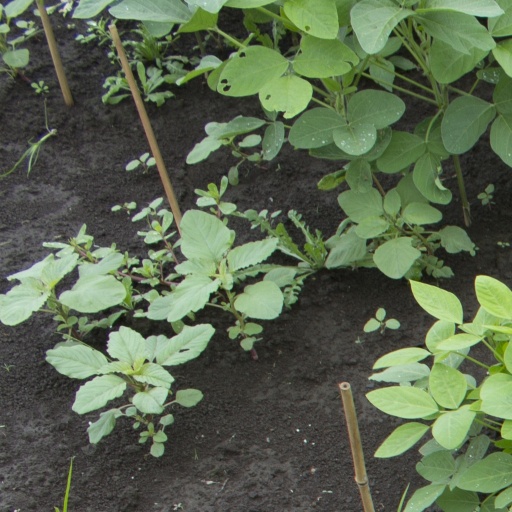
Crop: soybean